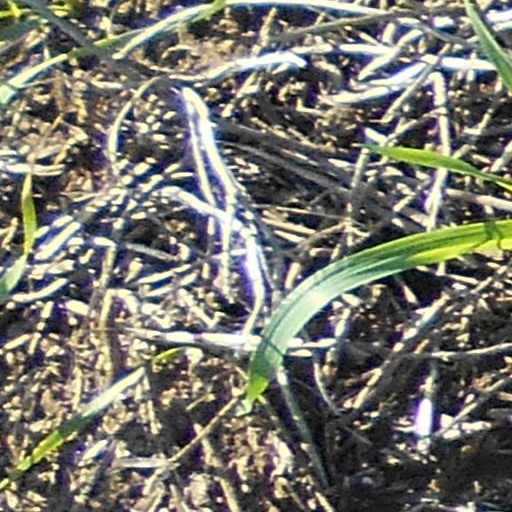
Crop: wheat